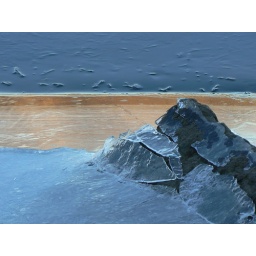
orange tree skyline reflected in angled ice sheet.